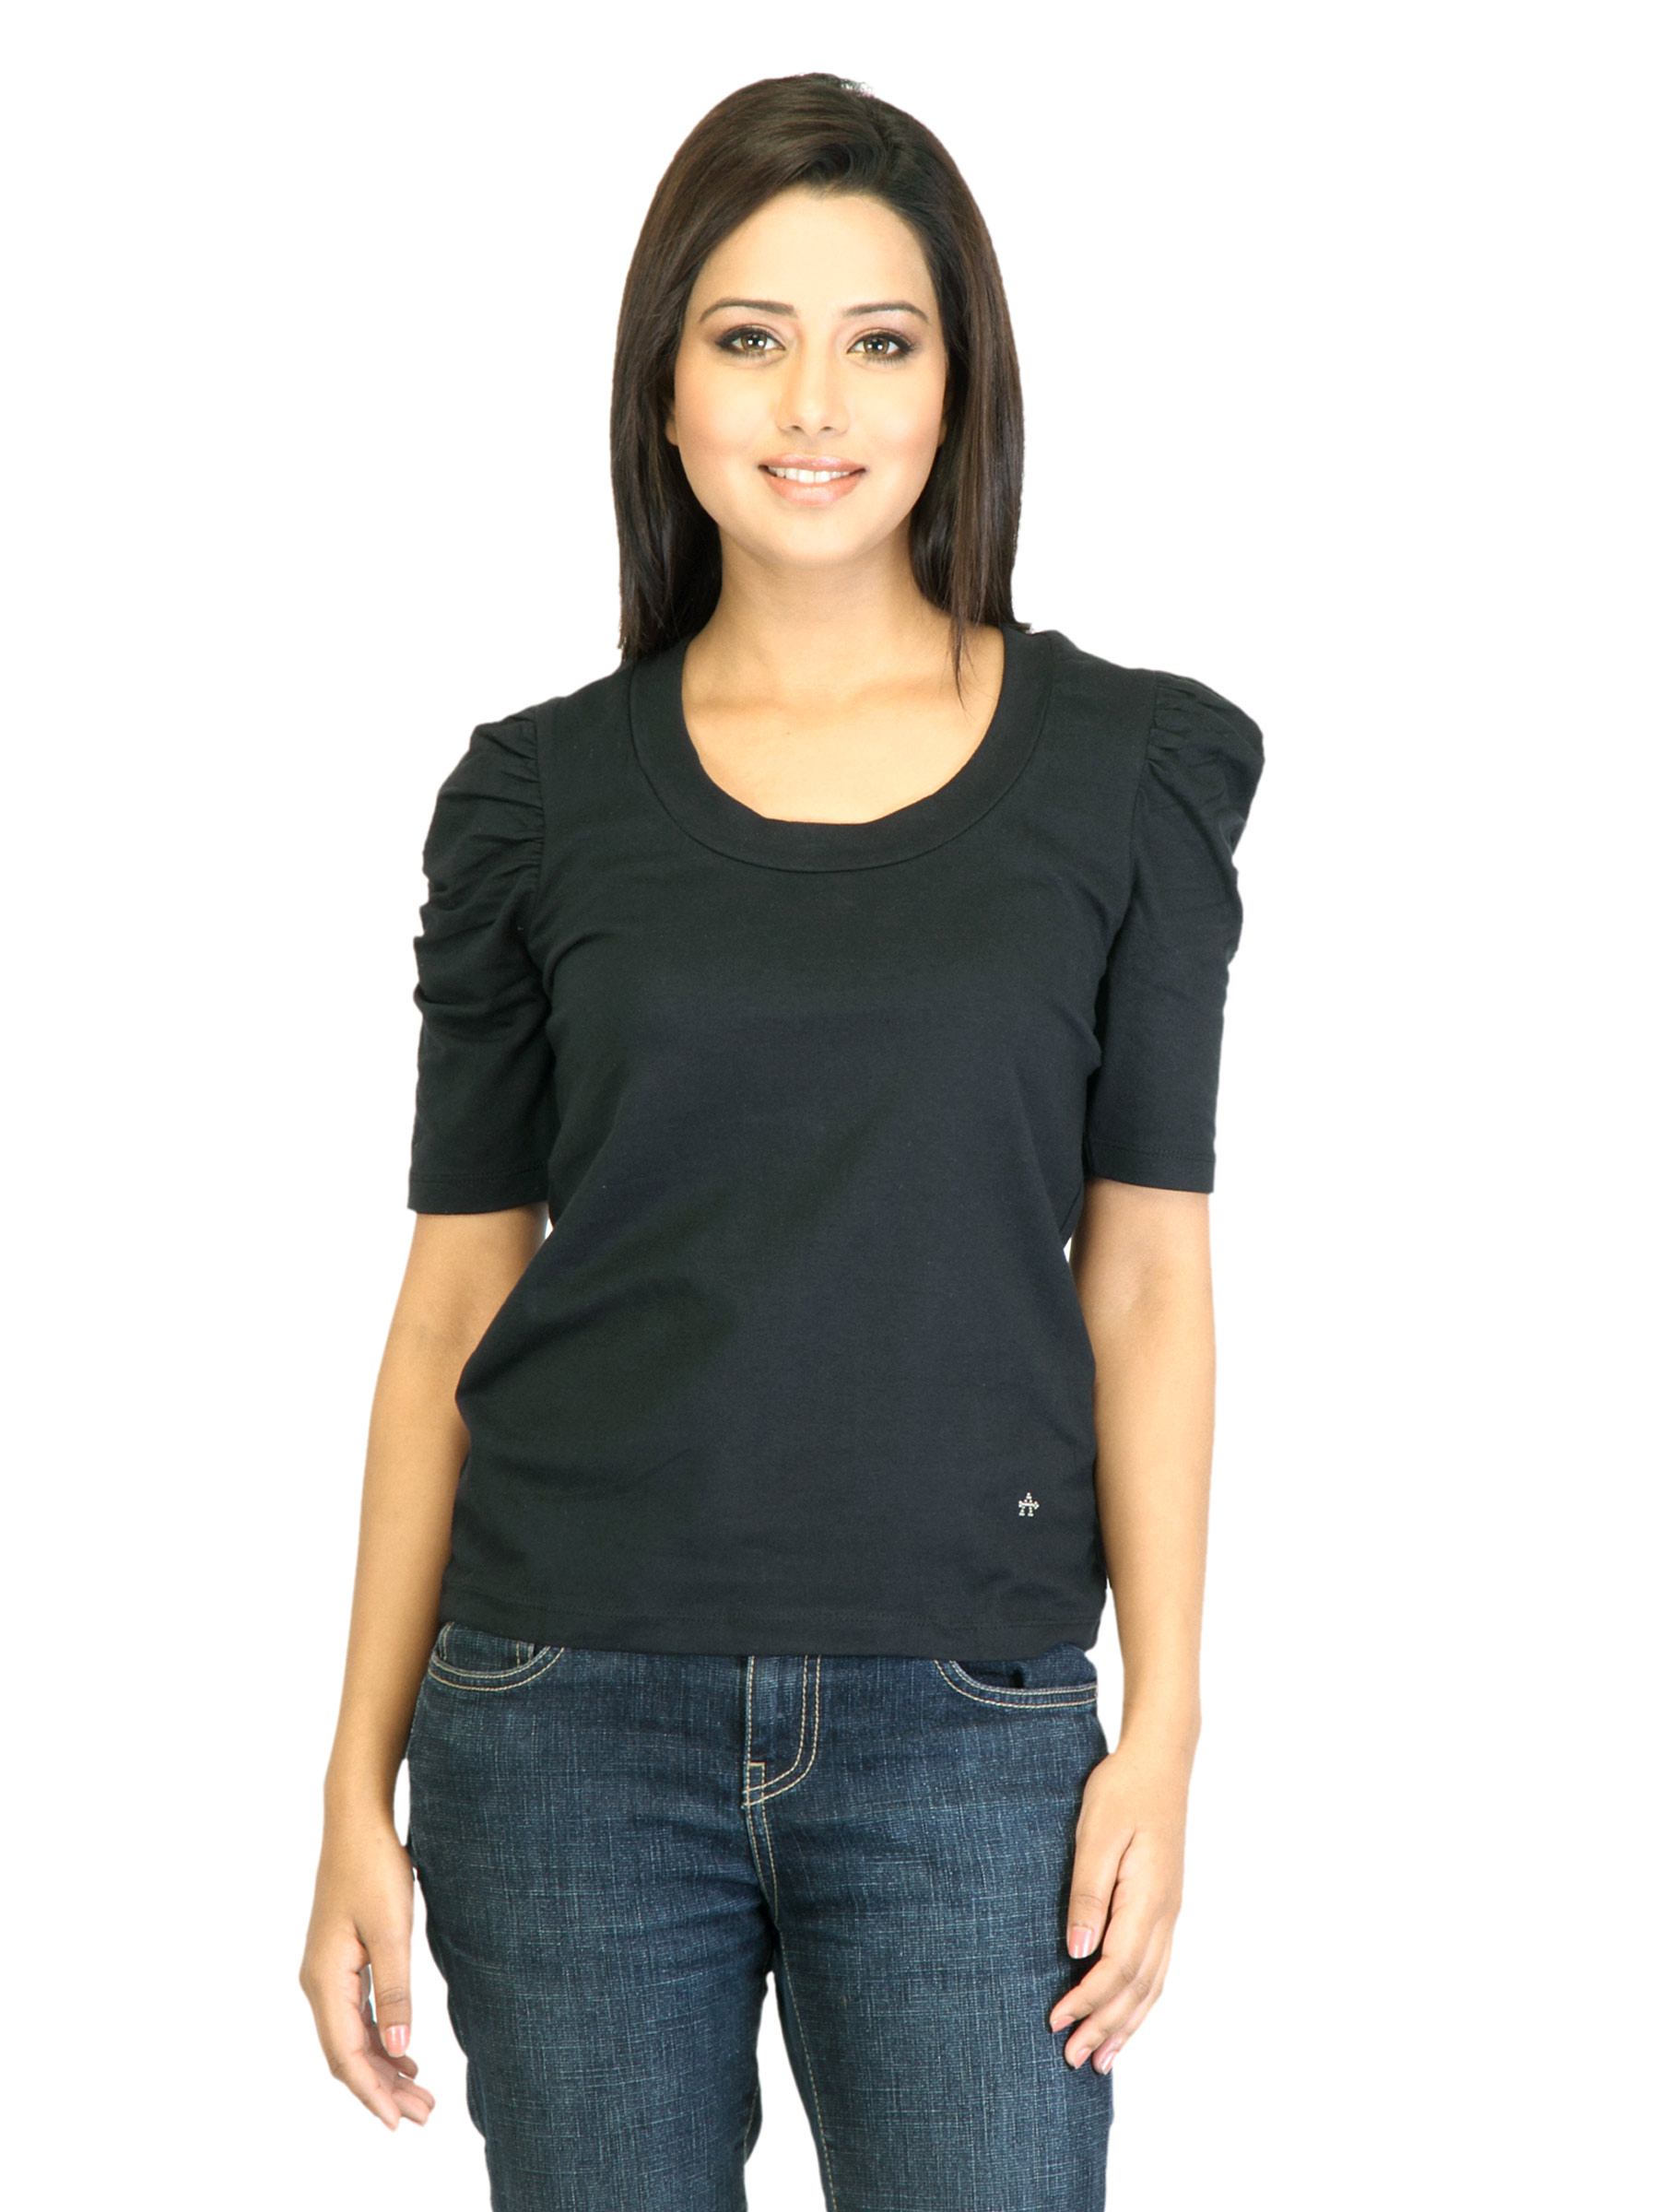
Arrow Women Black Top
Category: Apparel / Topwear / Tops
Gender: Women
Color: Black
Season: Summer 2012
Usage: Casual